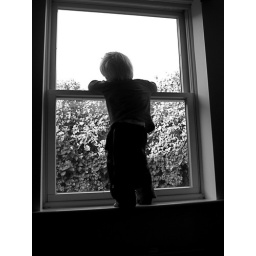
Lukas standing by the window watching the planes go past on the Heathrow flightpath, and occasionally to London City Airport